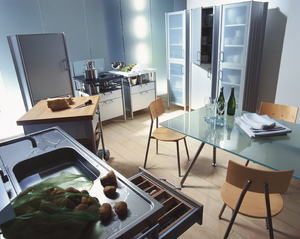
Bulthaup est un fabricant allemand de meubles de cuisine dont le siège se trouve à Aich, qui fait partie de la commune de Landshut située en Basse-Bavière.